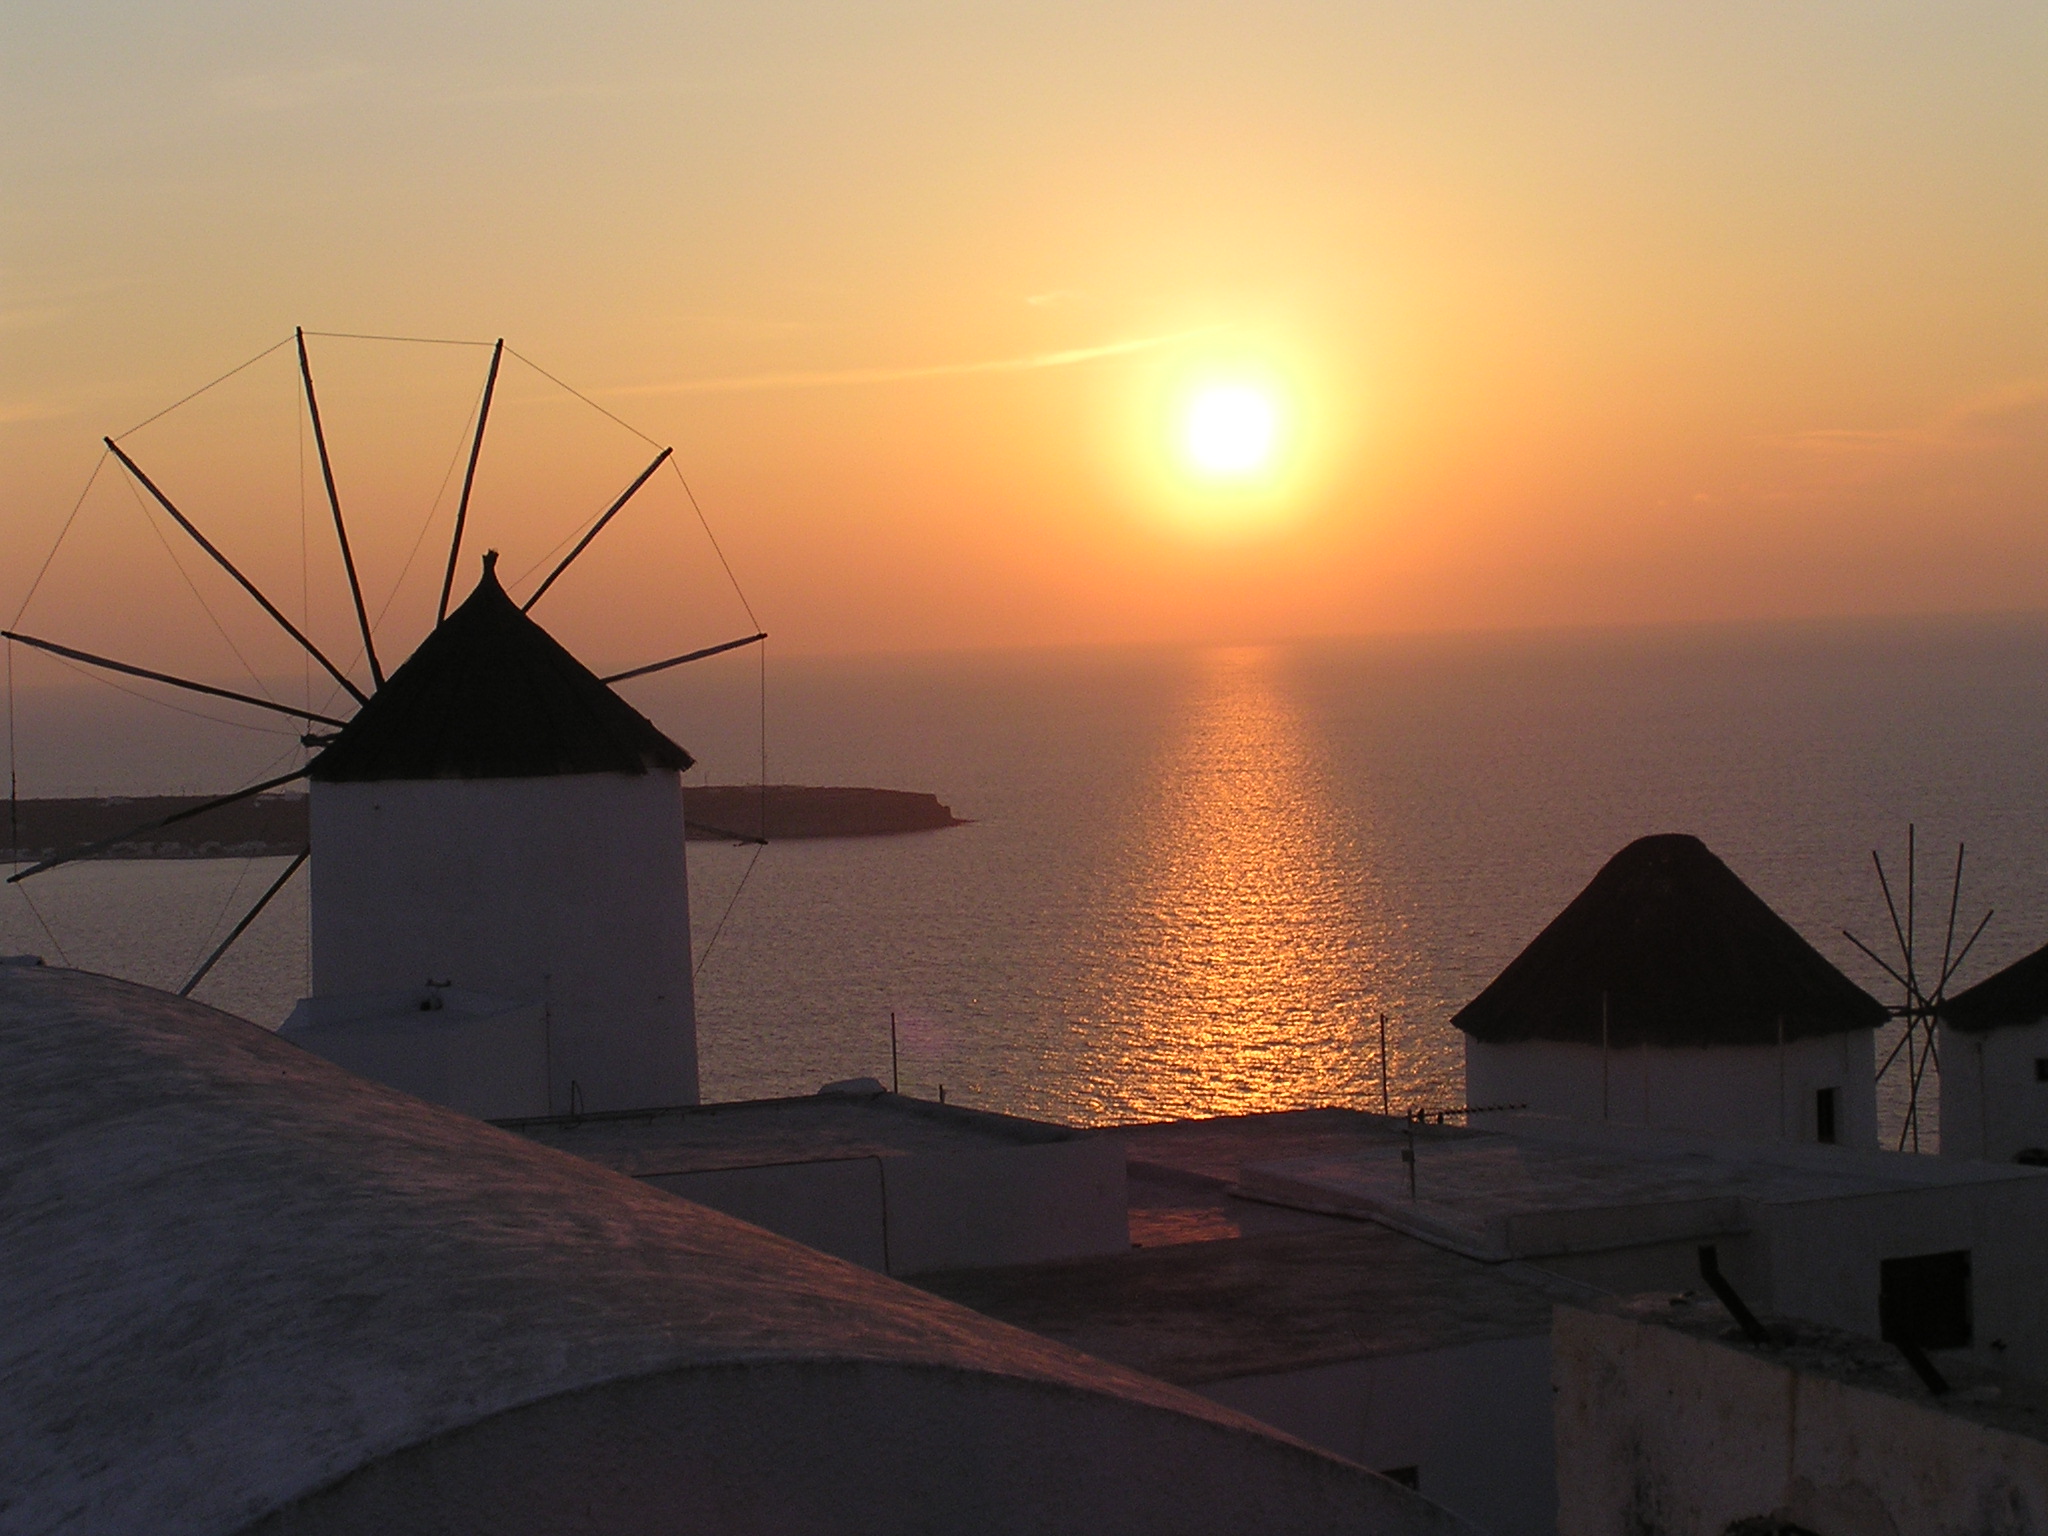
sunset, sky, windmill, sunrise, dawn, morning, evening, sea, building, sun, calm, wind, dusk, roof, energy